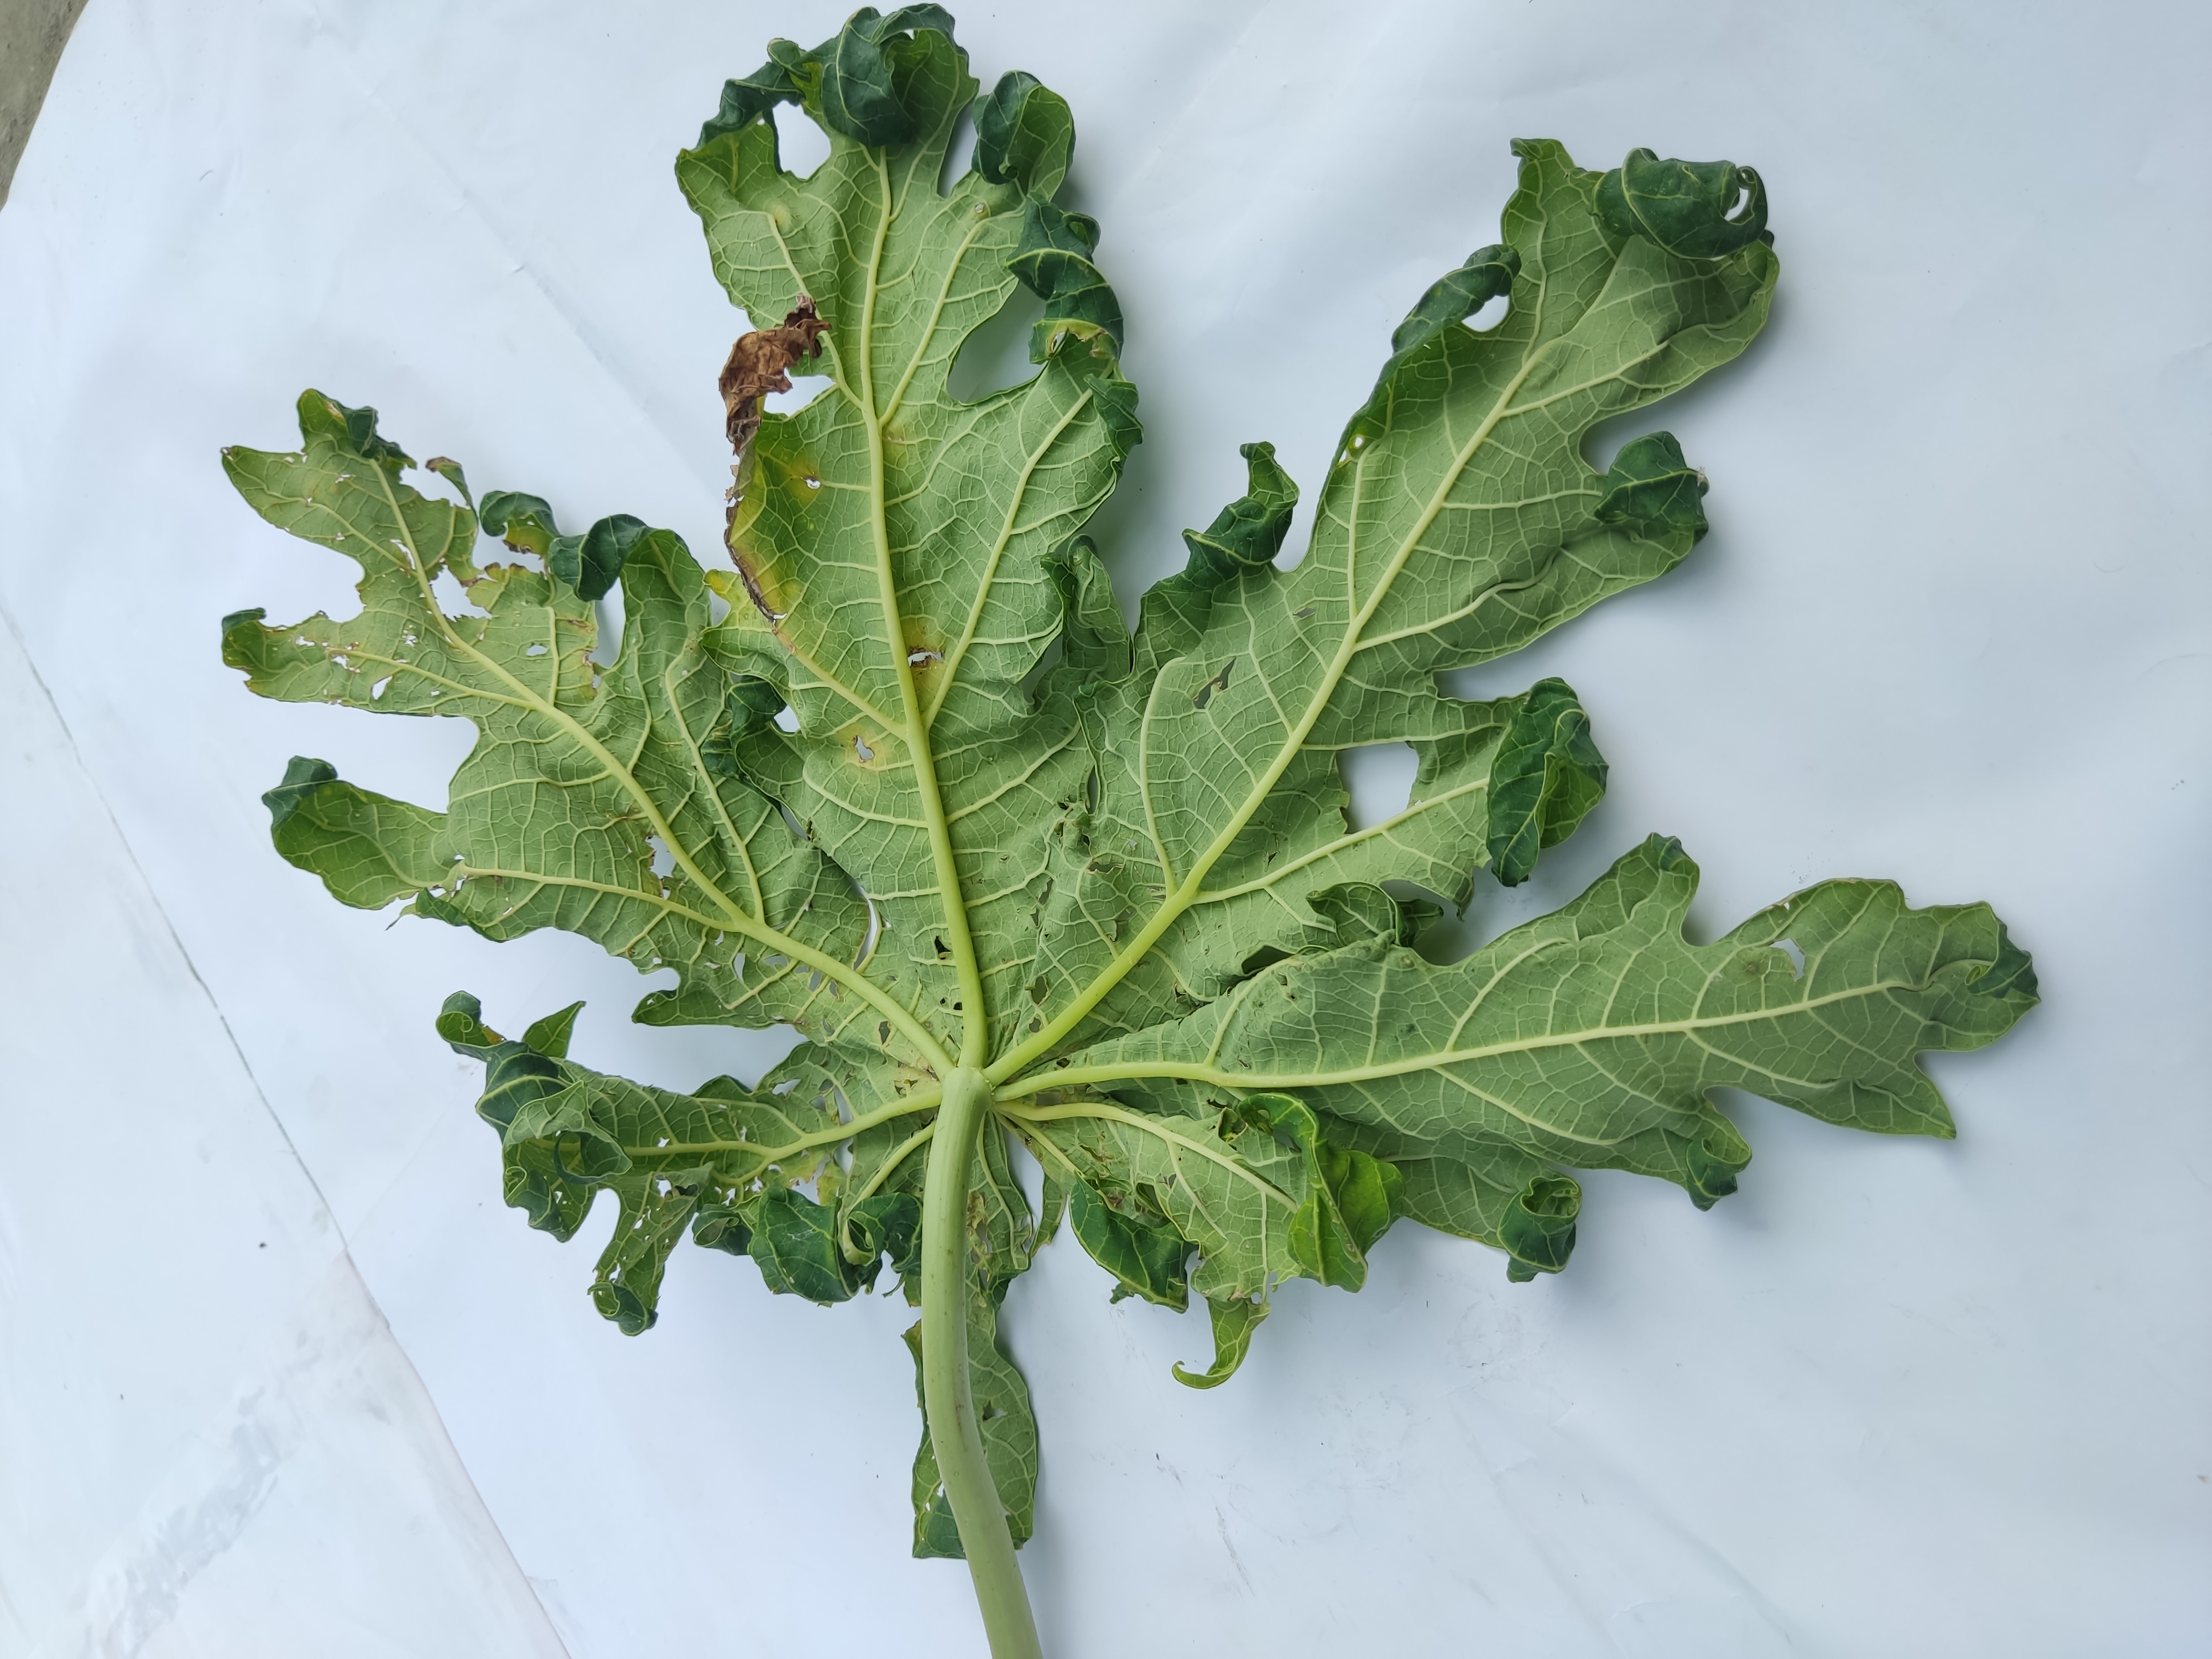
Label: Leaf Curl